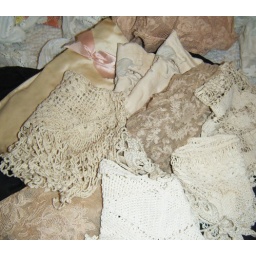
cleaned out the vintage linen drawer and i am going to find a nice box to put them all in